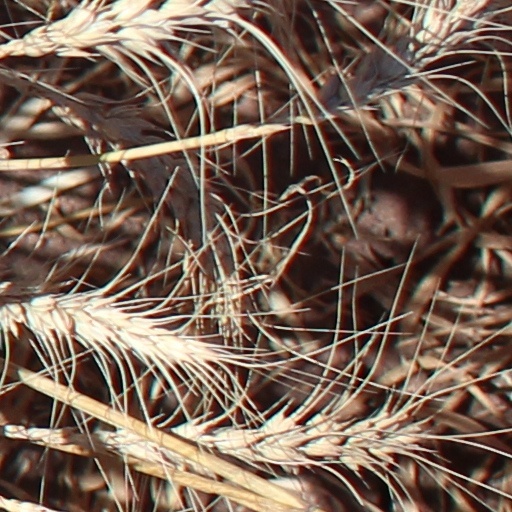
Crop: wheat